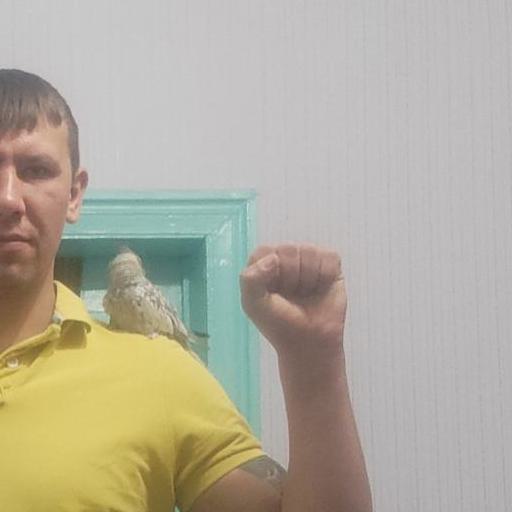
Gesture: fist